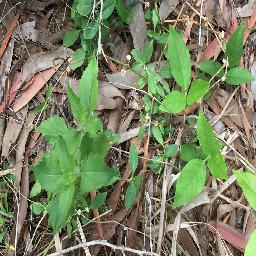
Label: siam_weed